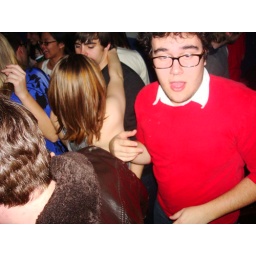
dude in red shirt